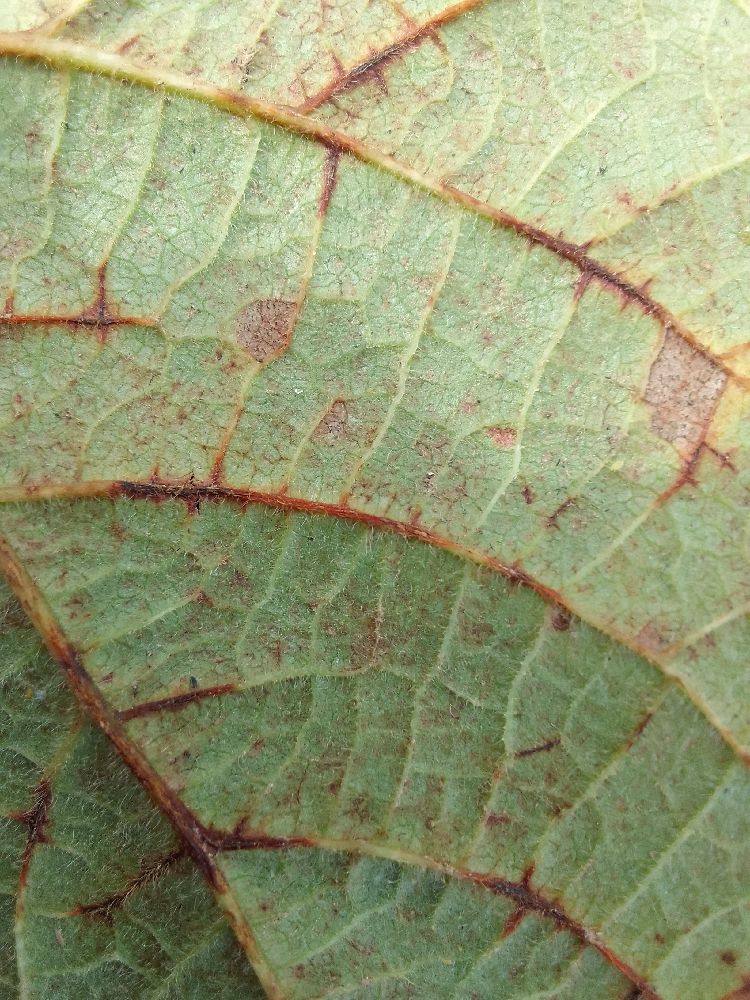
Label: anthracnose